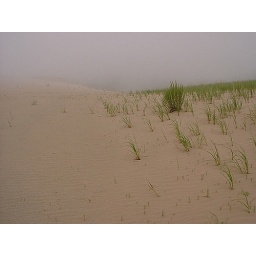
Sleeping Bear Dunes, grass in sand 3